Ohain, Belgium

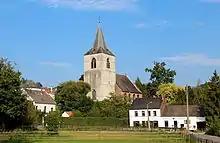
Neighbourhood of the Saint-Etienne church

Ohain is a Belgian village and district of the municipality of Lasne, Wallonia in the province of Walloon Brabant.